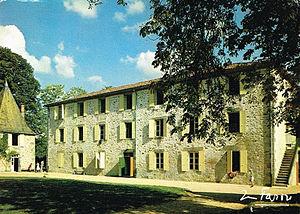
Les Salles Lavauguyon ( Haute-Vienne) Colonie de vacances du Chêne Vert achetée par la Mairie de Villetaneuse en 1951
Pierrette Petitot, née le 3 octobre 1917 à Saint-Denis et morte le 6 septembre 2014, est une femme politique française, membre du PCF. Elle est maire de Villetaneuse de 1945 à 1977, une des premières femmes maires en France, et conseillère générale de la Seine puis de la Seine-Saint-Denis de 1948 à 1973.